United States Air Force Plant 42

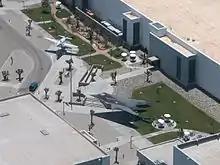
Entrance plaza of the Lockheed Skunk Works

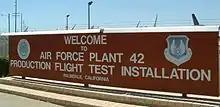
Sign by one of the gates into Plant 42

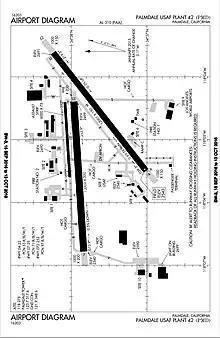
FAA airport diagram of Plant 42

Northrop Grumman's B-2 final assembly and modification facility is at Palmdale. In February 1999, Department of Defense officials said that depot support for the B-2 would be provided by commercial and military sources. For example, the engines are to be maintained by the Air Force, software support is to be provided by commercial sources, and airframe maintenance is to be provided by Northrop Grumman at Palmdale.